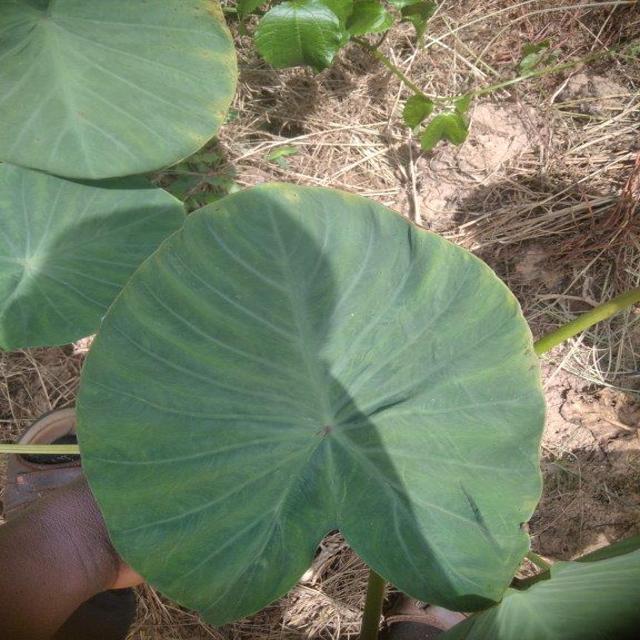
Label: Early_Blight